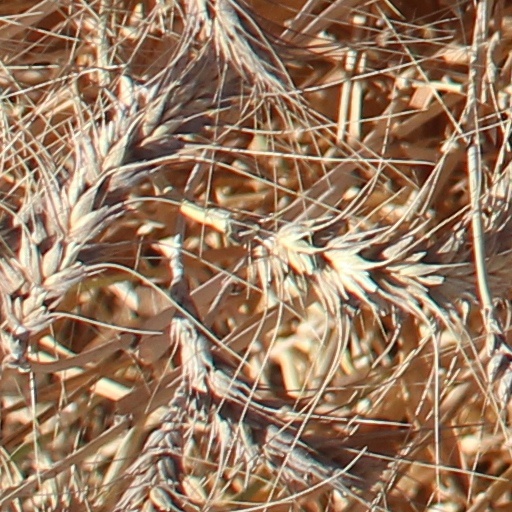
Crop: wheat